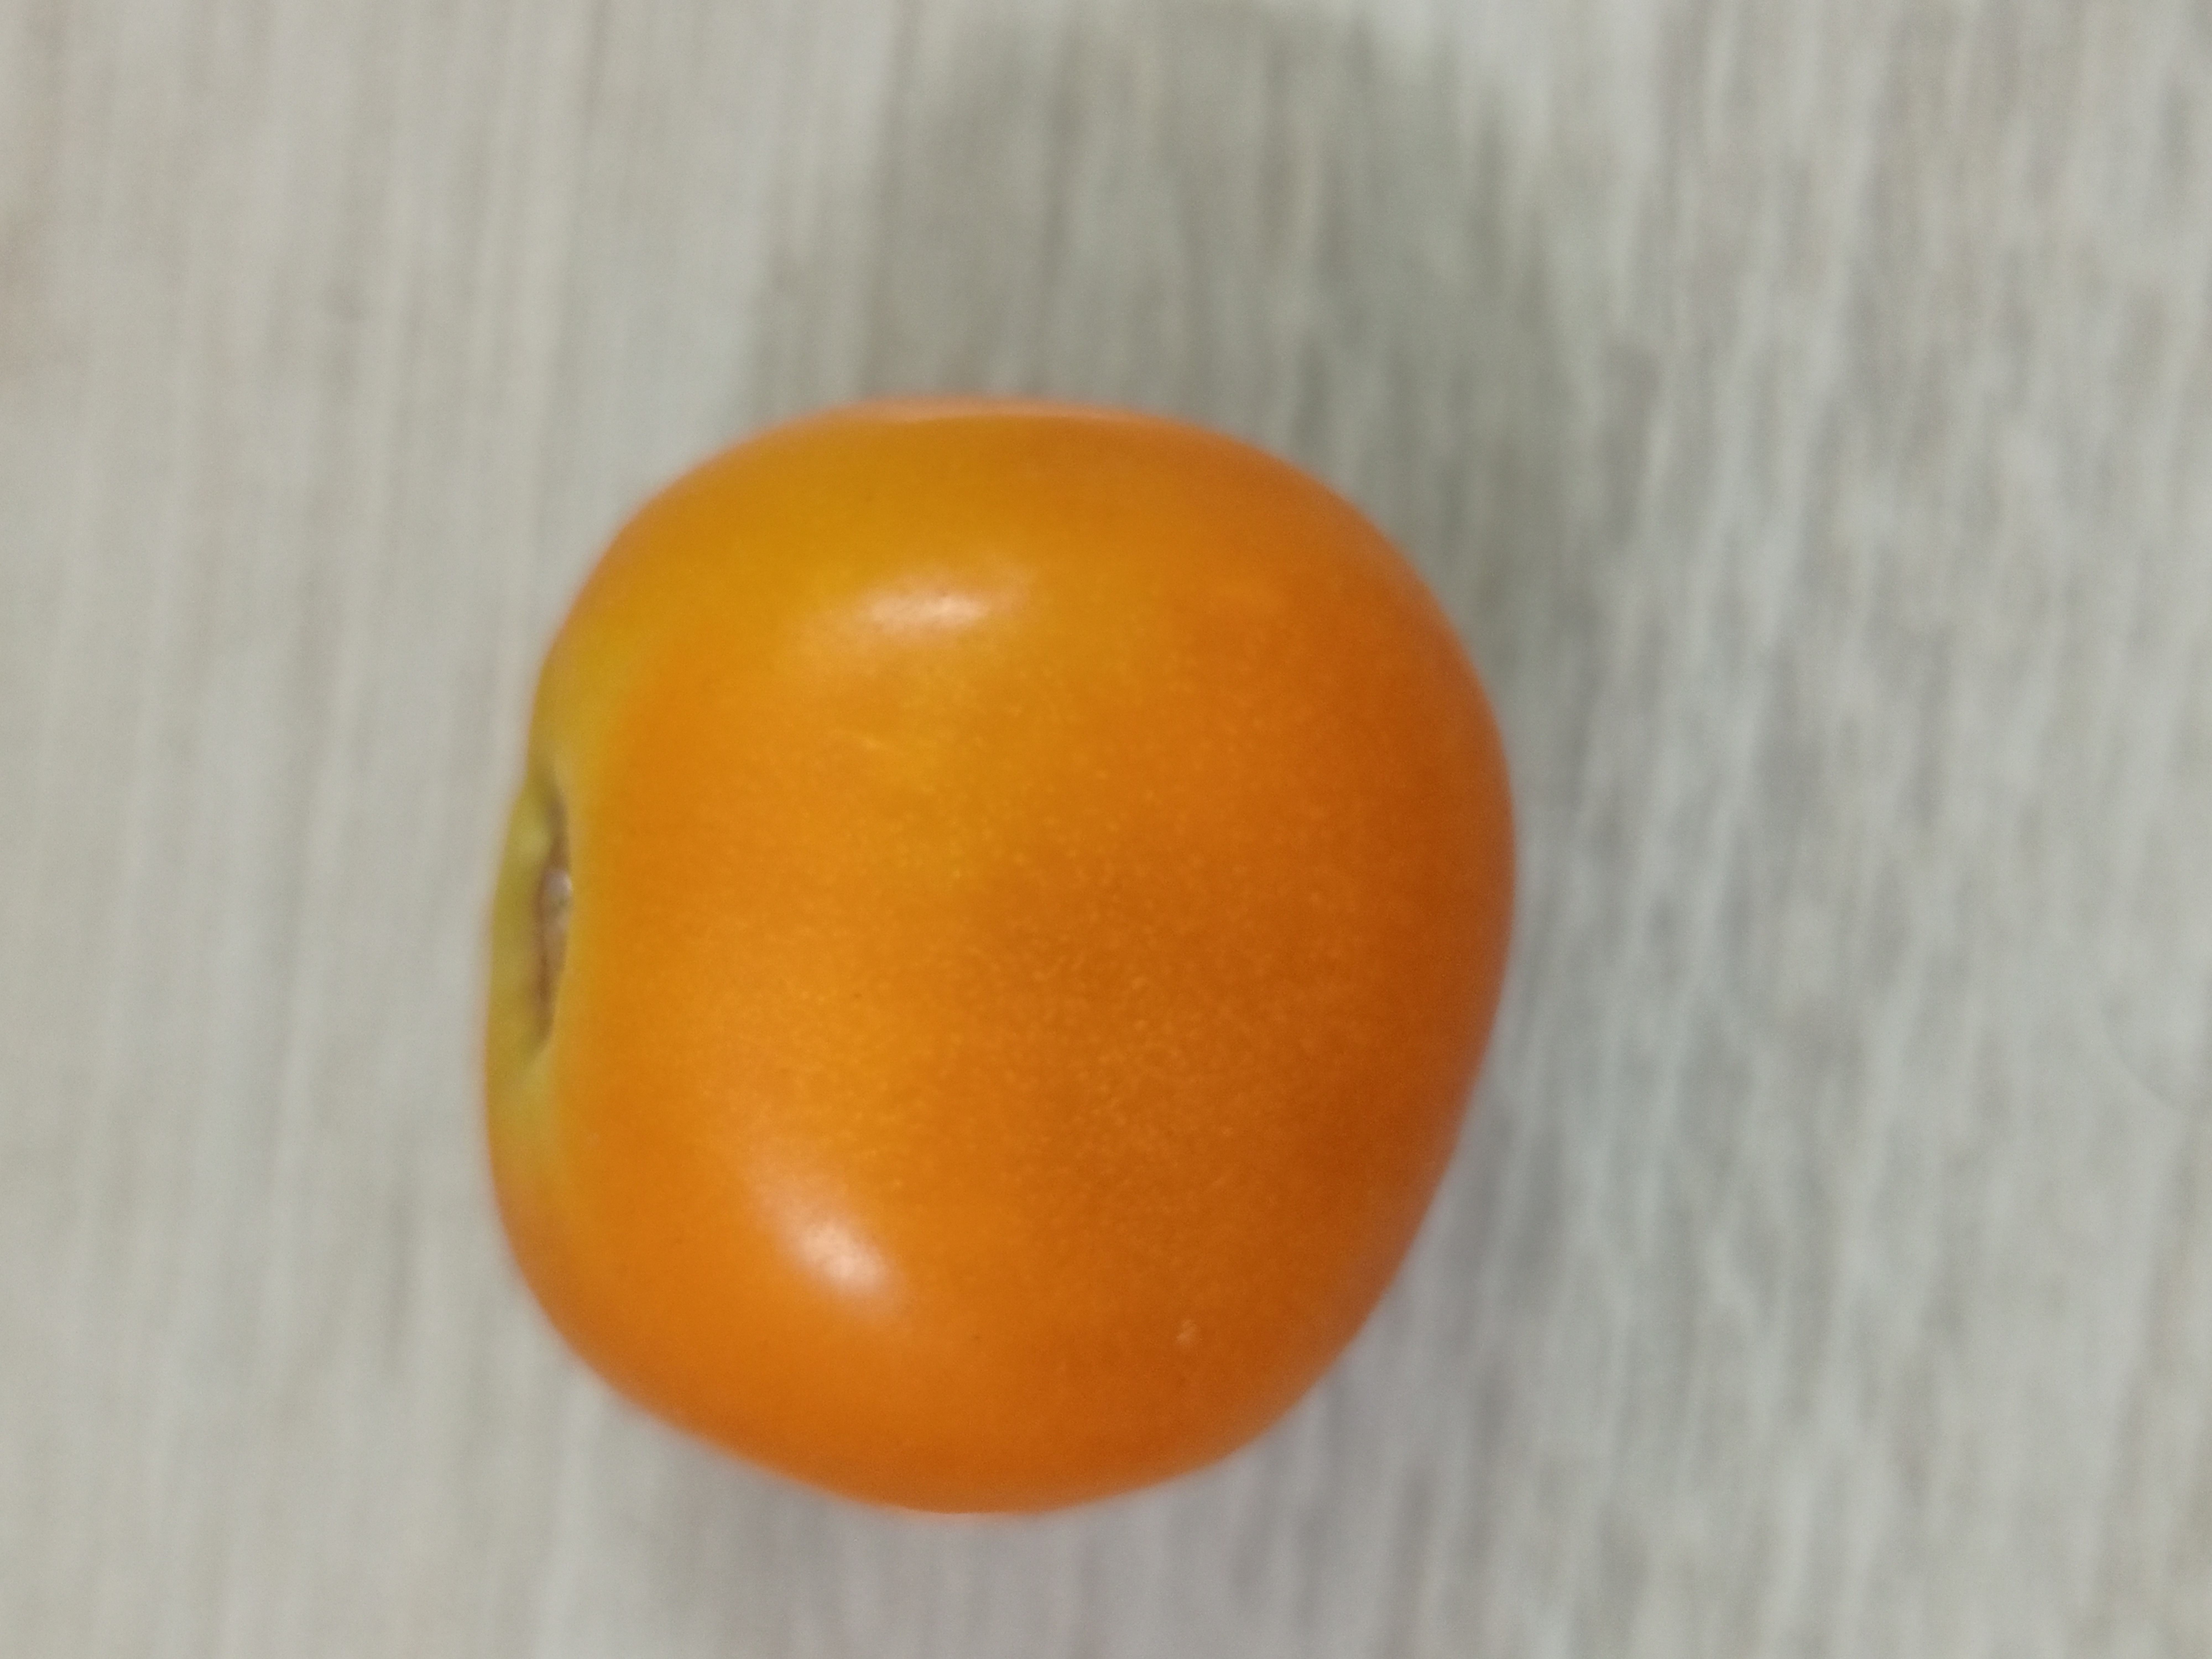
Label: Fresh